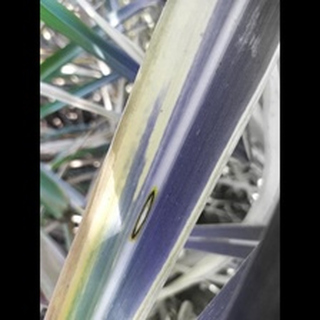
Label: sugarcane_yellow_leaf_disease